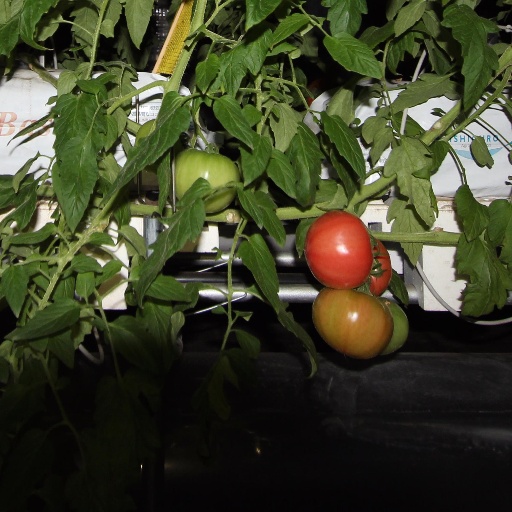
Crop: tomato